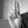
ASL letter: U